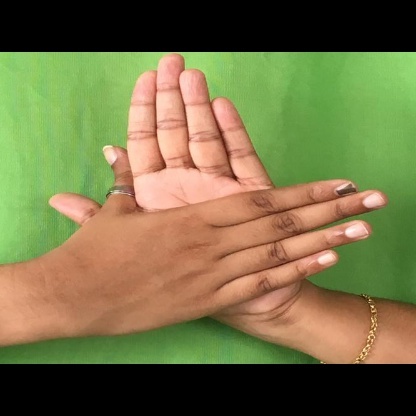
Mudra: Chakra